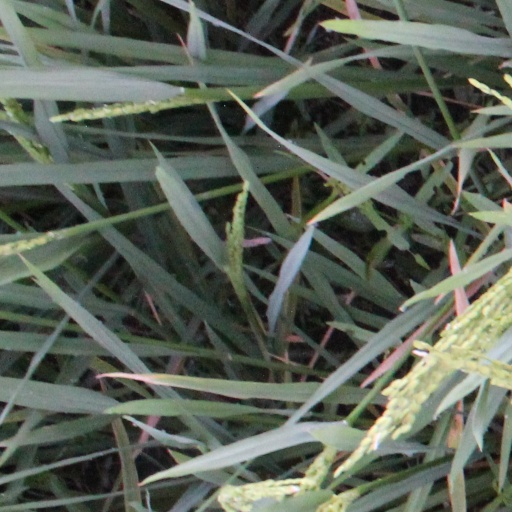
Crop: rice